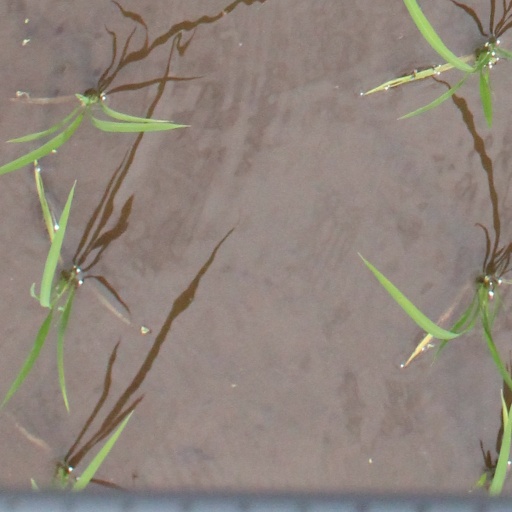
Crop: rice